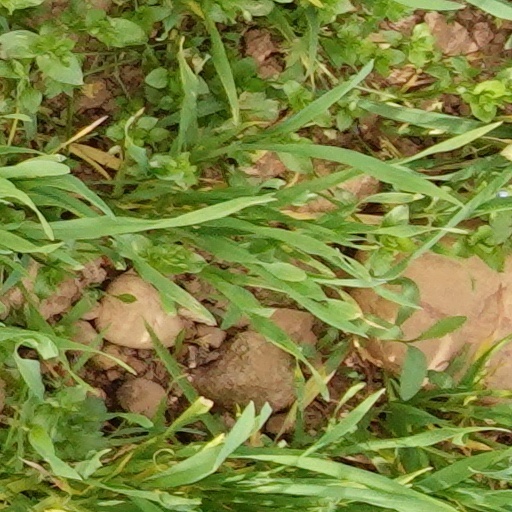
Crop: wheat